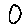
Label: 0